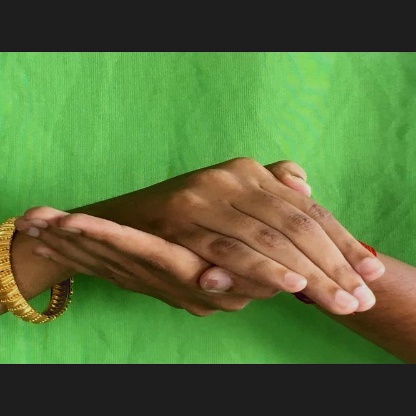
Mudra: Samputa